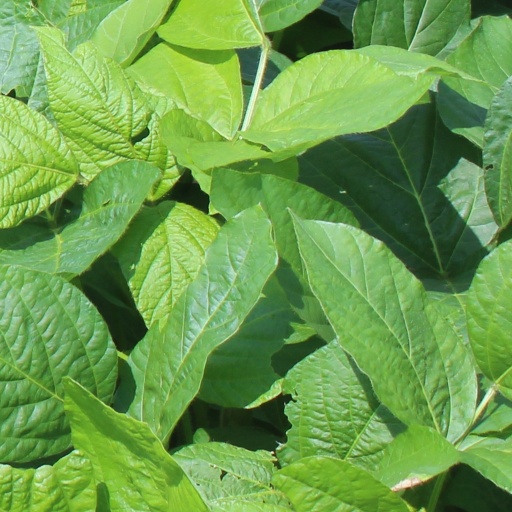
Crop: soybean